On Bodies

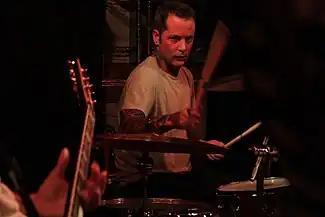
On Bodies performing at Nishi-Ogikubo Flat in Tokyo, Japan on March 5, 2015. Pictured: Joshua Williams.

In March 2015, On Bodies embarked on a Japanese tour, promoting a compilation of its second and third extended plays, "Unremarkably Mortal + The Long Con", released on compact disc through Cosmic Note on February 25, 2015. Cosmic Note also included the song "Prevail" and the music video for "Down and Doubt" on its compact disc and digital video disc compilation "Cosmic Note 2015". The band self-released the digital edition of "Unremarkably Mortal" on March 11, 2015, while Irish VooDoo Records eventually released a 7-inch vinyl on August 3, 2015.